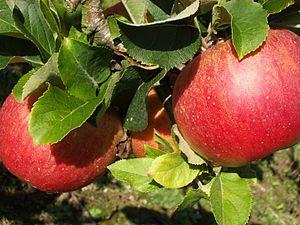
Lord Lambourne est le nom d'un cultivar de pommier domestique.